Thomas Smith Webb

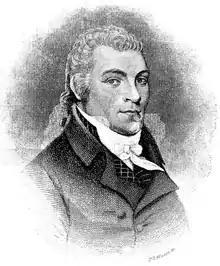
Thomas Smith Webb

Thomas Smith Webb (October 30, 1771July 6, 1819) was the author of "Freemason’s Monitor or Illustrations of Masonry", a book which had a significant impact on the development of Masonic Ritual in America, and especially that of the York Rite. Webb has been called the "Founding Father of the York or American Rite" for his efforts to promote those Masonic bodies.